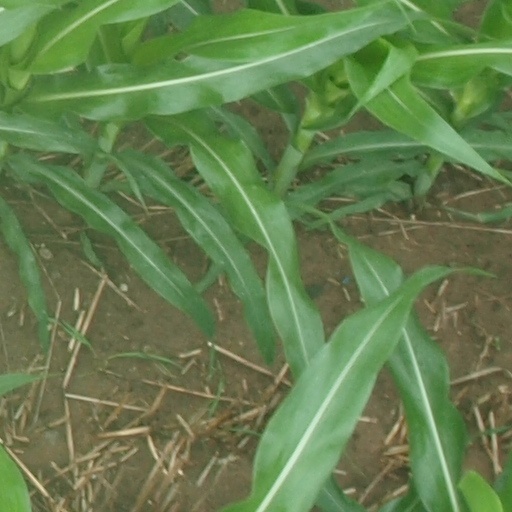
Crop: maize; corn